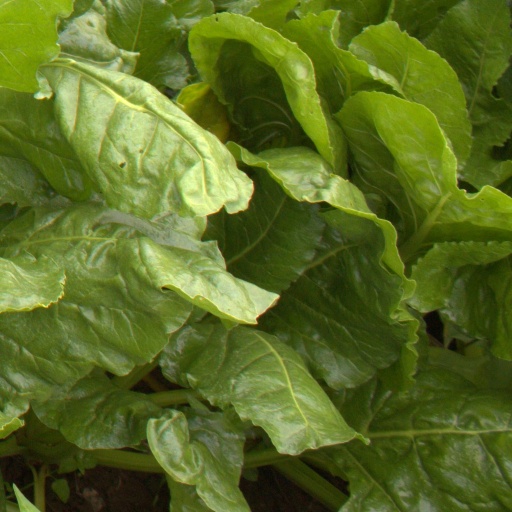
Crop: sugar beet